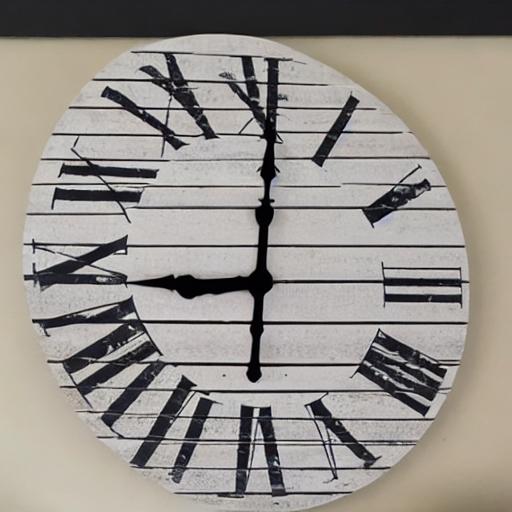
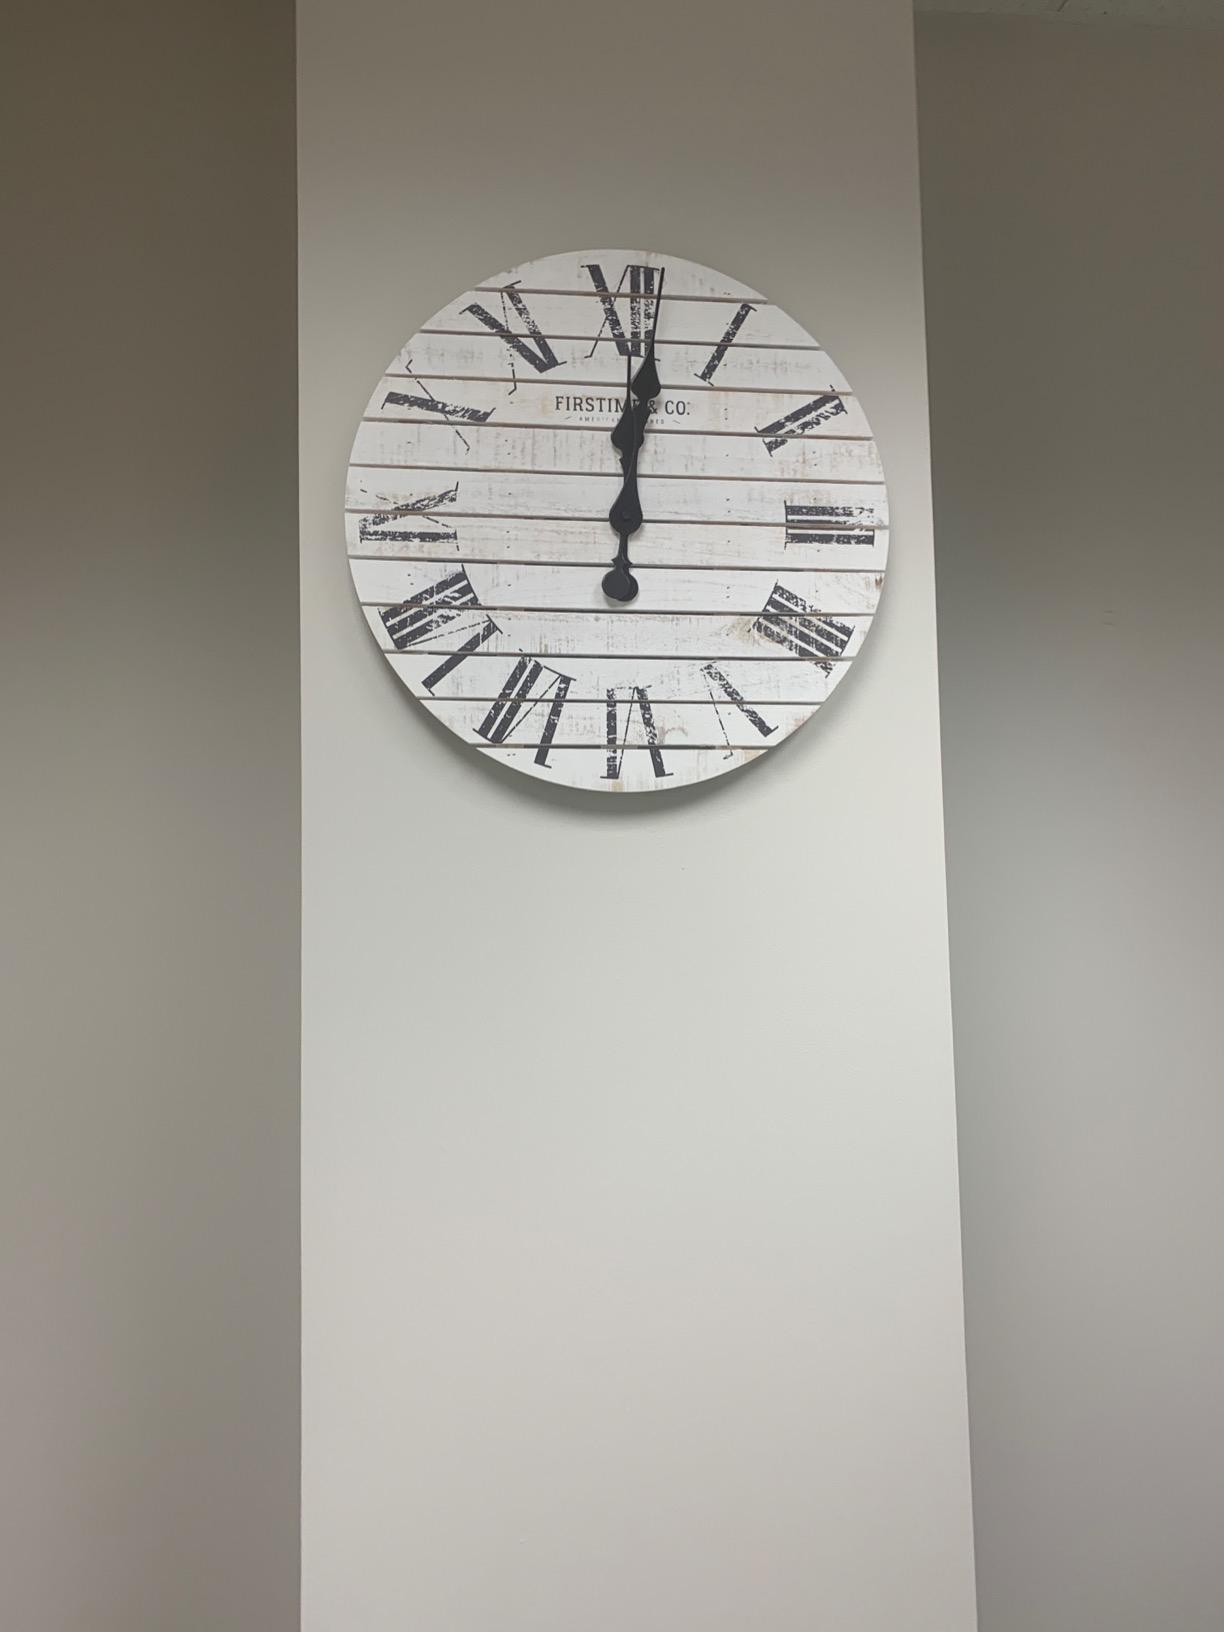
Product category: clock
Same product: no